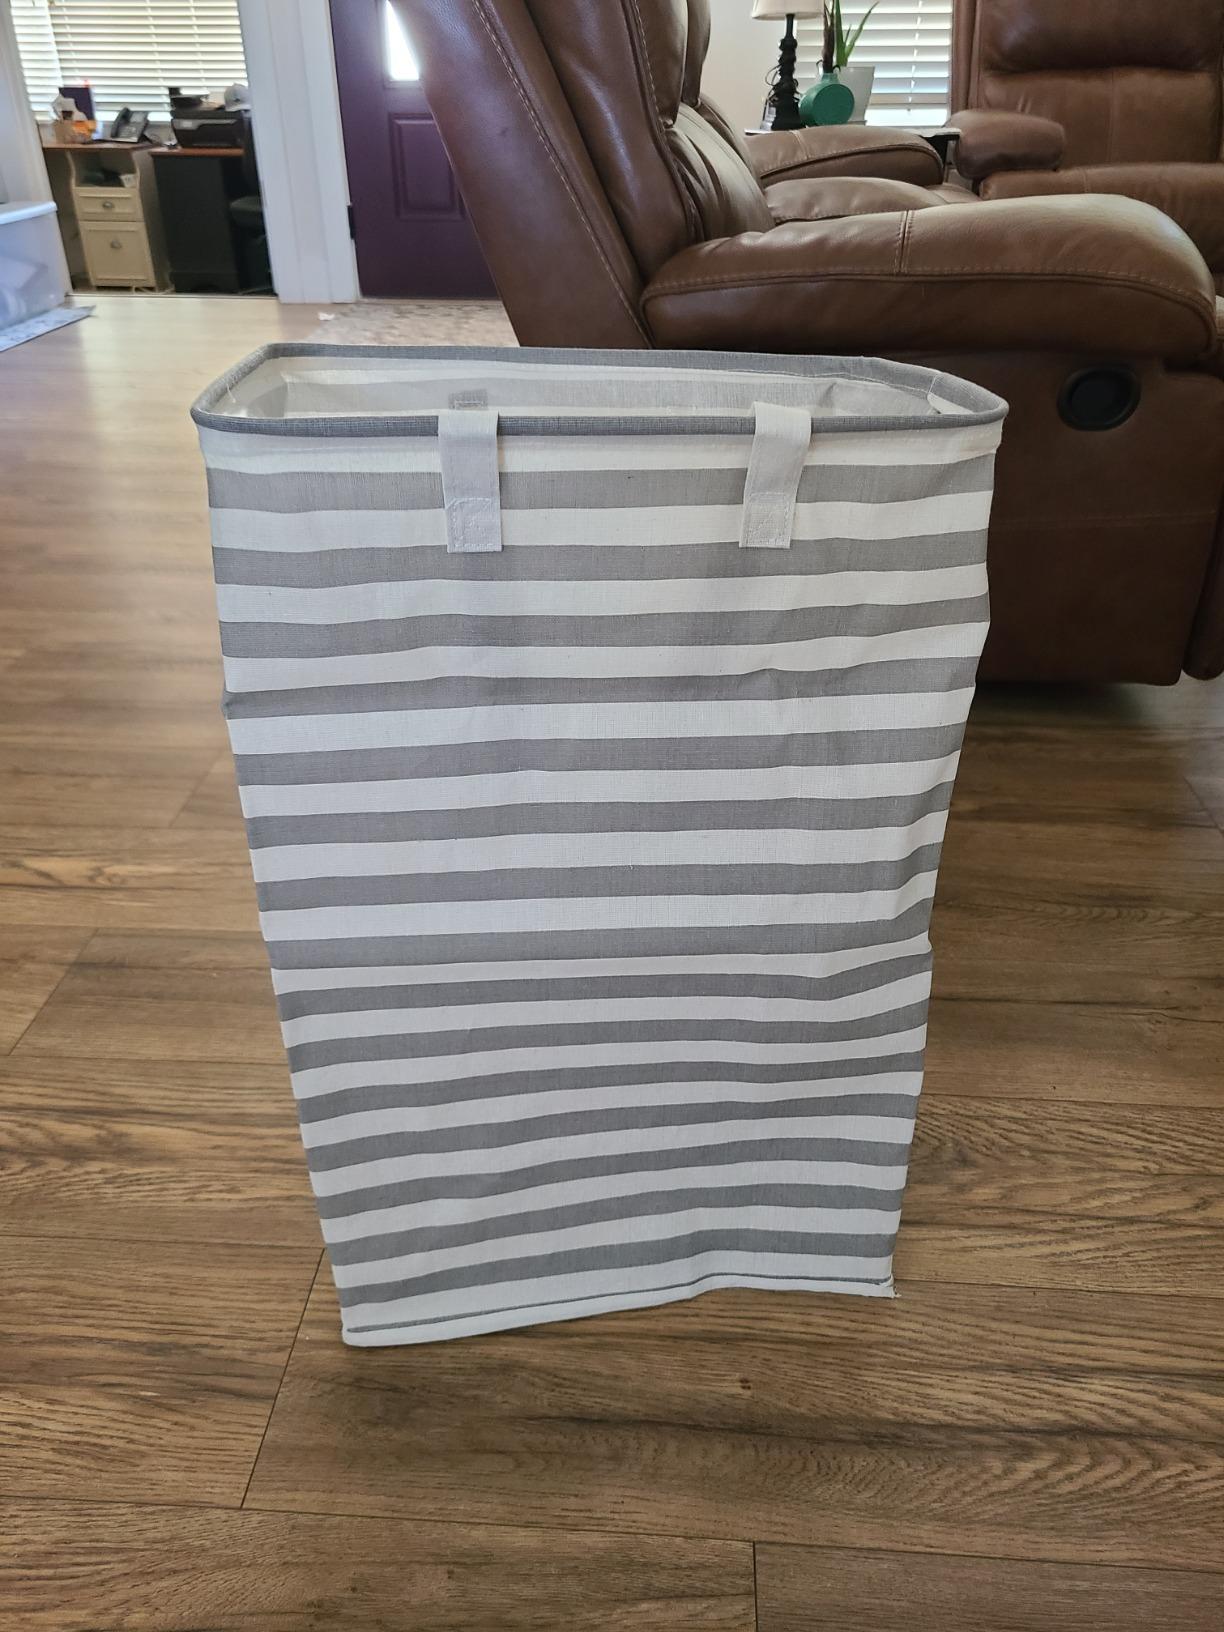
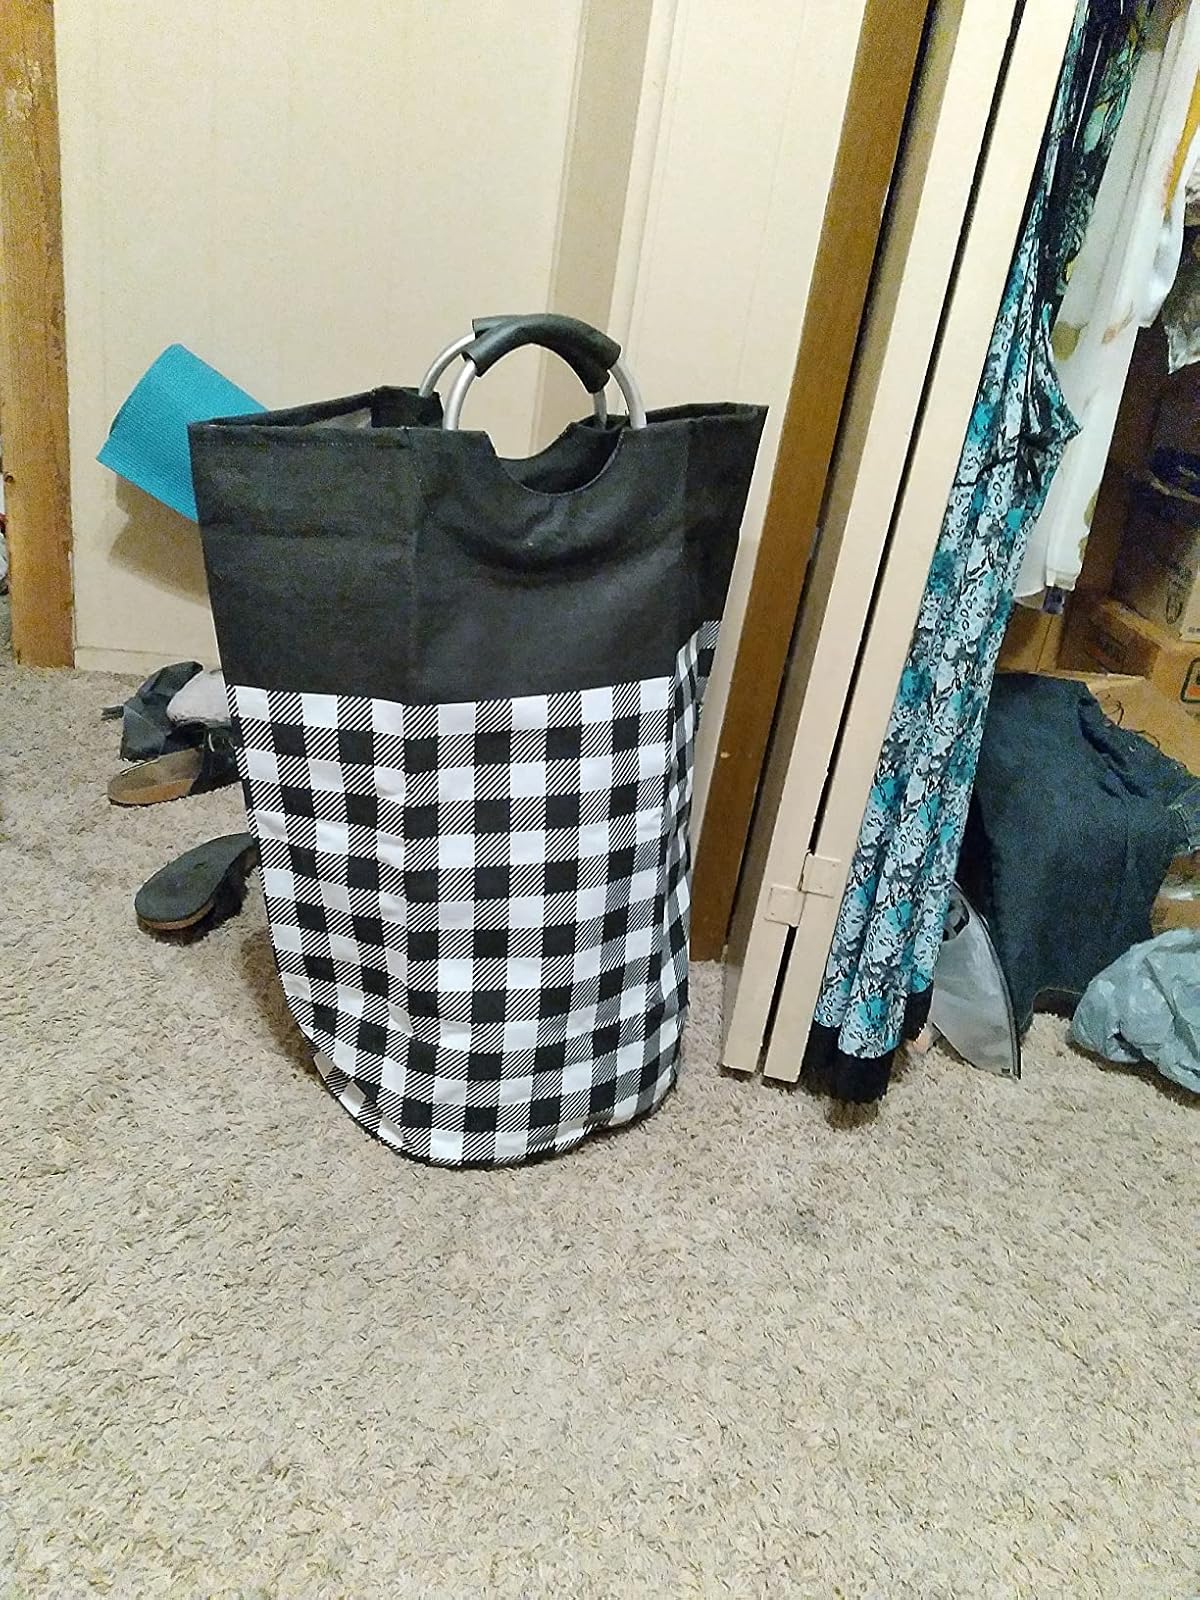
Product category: items_hamper
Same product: no